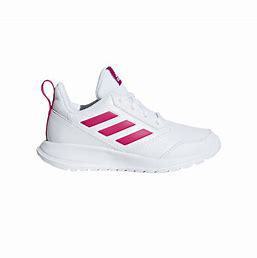
Brand: Adidas
Model: Altarun